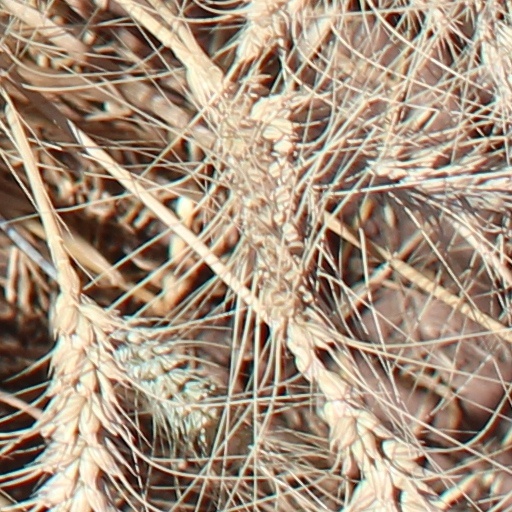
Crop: wheat